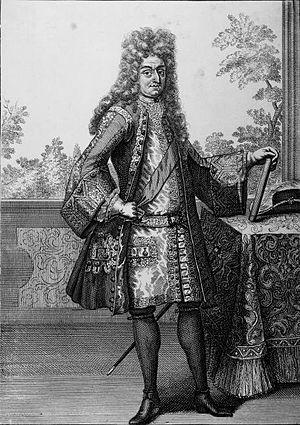
Jean-Adolphe Iᵉʳ est duc de Saxe-Weissenfels de 1680 à sa mort.